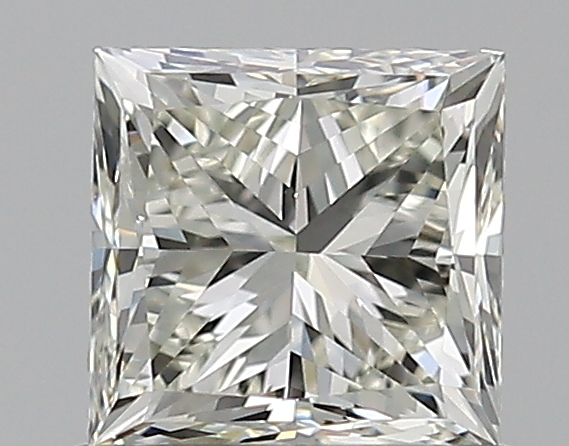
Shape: princess
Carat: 0.8
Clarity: VVS2
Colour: L
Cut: VG
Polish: EX
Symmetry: VG
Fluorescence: F
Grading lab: GIA
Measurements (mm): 4.91 x 4.83 x 3.65